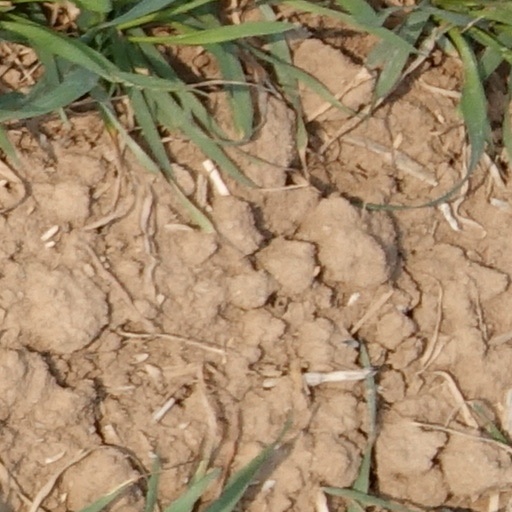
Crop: wheat